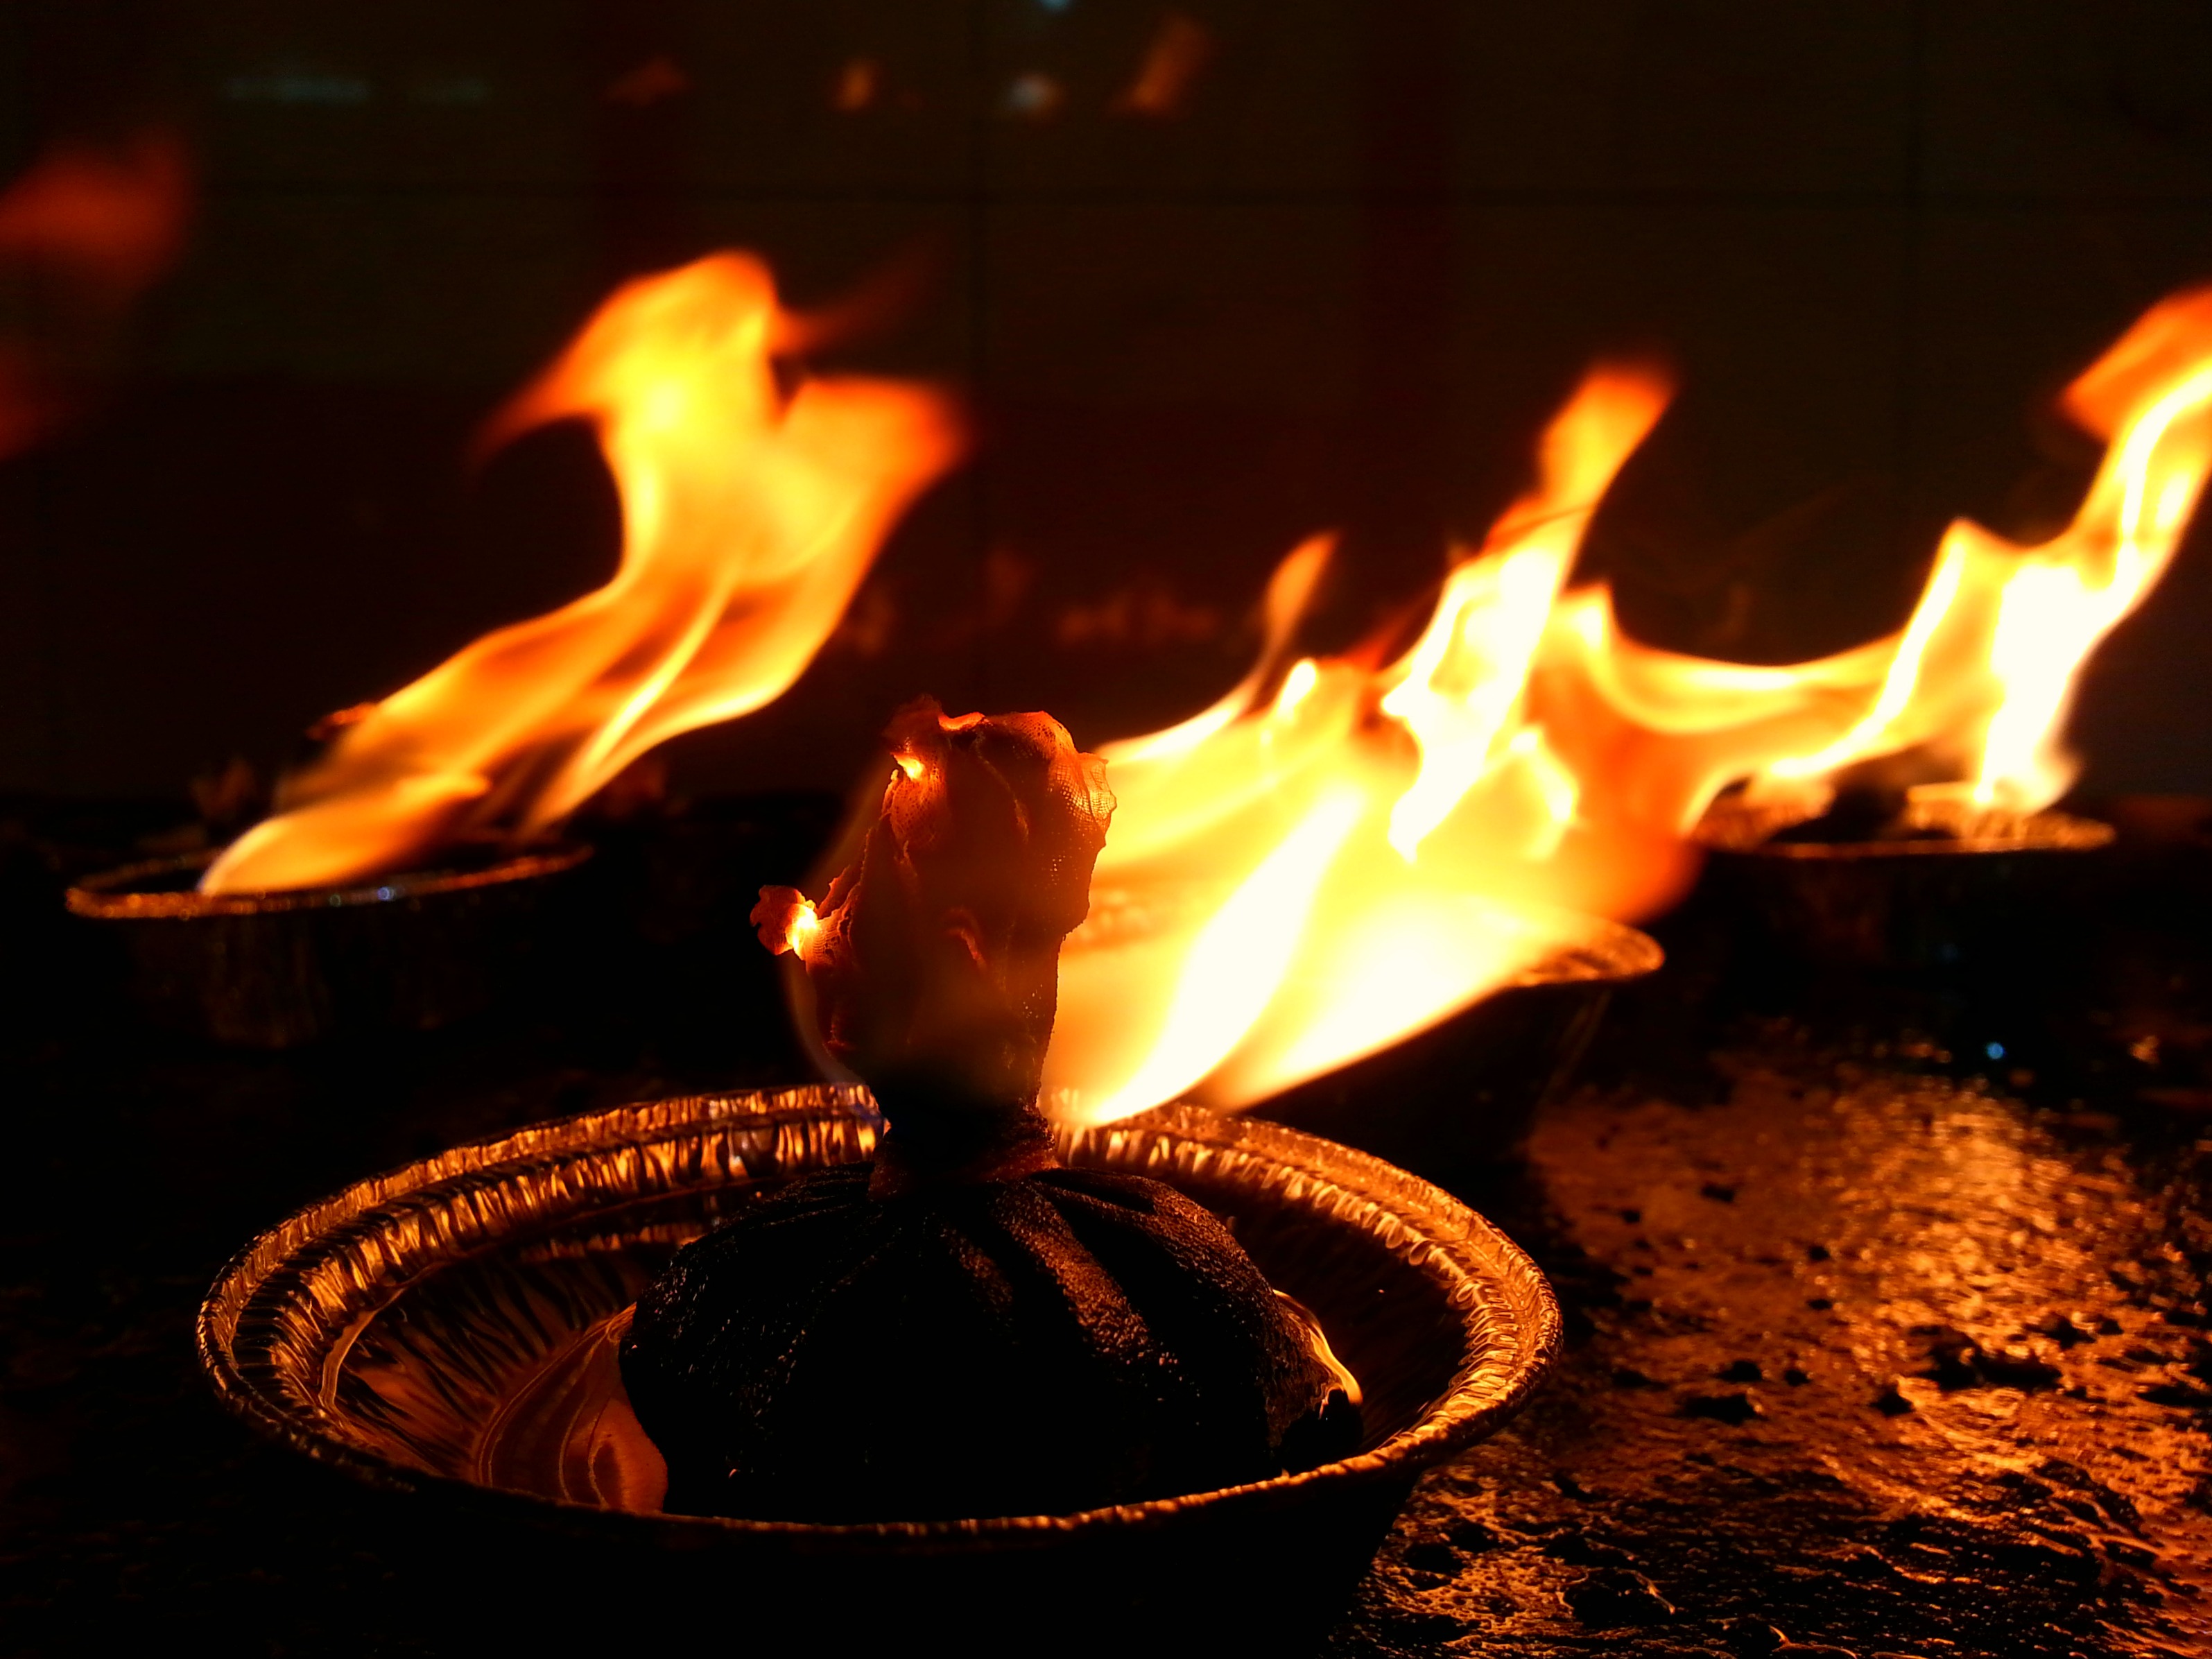
light, night, orange, red, flame, fire, darkness, lamp, yellow, campfire, bonfire, festival, oil, oil lamp, diya, deepam